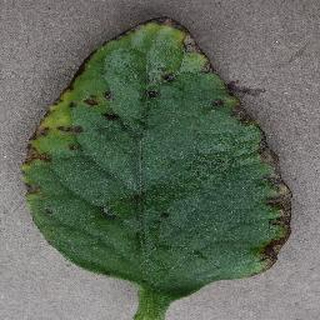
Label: tomato_bacterial_spot